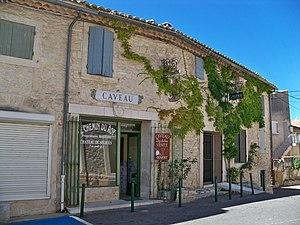
Caveau Chemin du Roy à Tavel (Gard)
Le tavel, est un vin d'appellation d'origine contrôlée produit sur les communes de Tavel et de Roquemaure, dans le Gard. Les vins de Tavel sont tous des rosés. C'est la seule appellation rhodanienne à ne faire que du vin rosé. Le romancier Honoré de Balzac disait que c'était l'un des rares rosés que l'on puisse avantageusement laisser vieillir.